Solid white (chicken plumage)

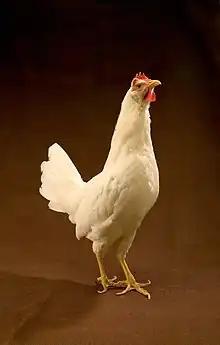
White Leghorn A typical "dominant white" breed.

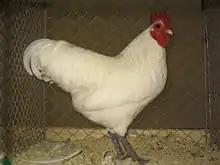
White Australorp rooster.

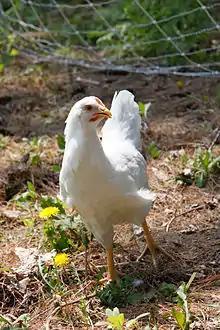
White Plymouth Rock pullet.

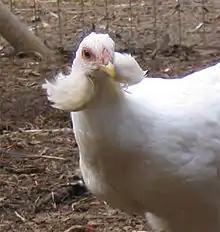
A white Araucana hen

The occurrence of solid white plumage is widespread among avian species. Such phenotypes result mostly from single mutations associated with absence of melanin deposition.